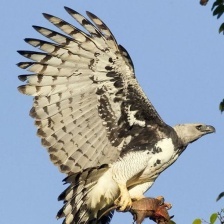
Species: HARPY EAGLE
Scientific name: HARPIA HARPYJA